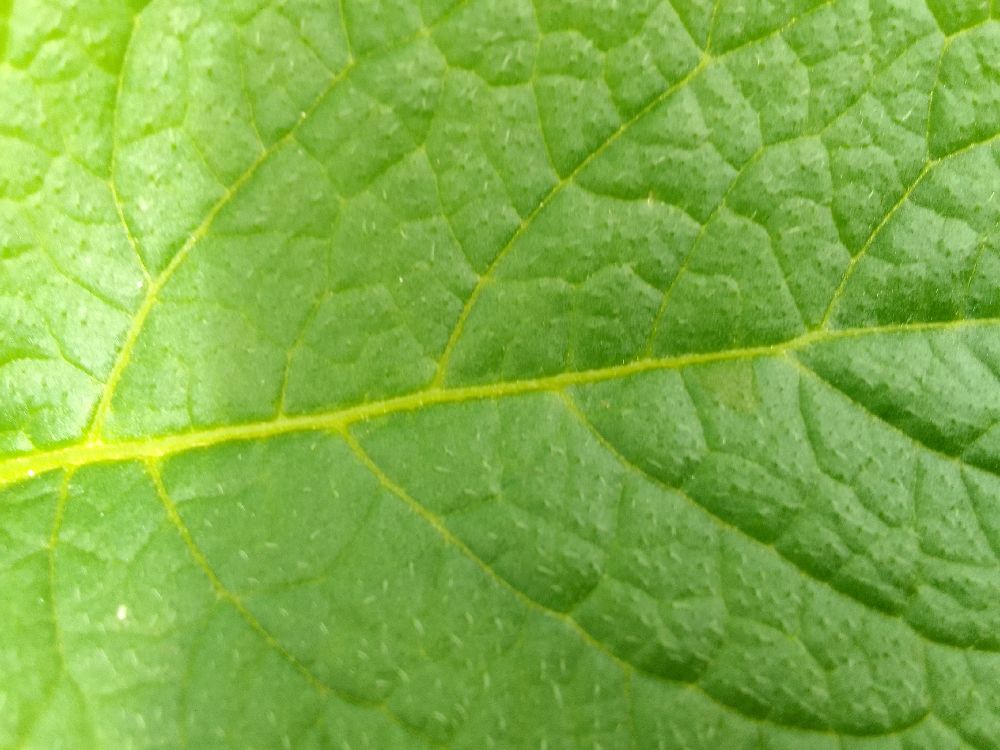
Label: Healthy